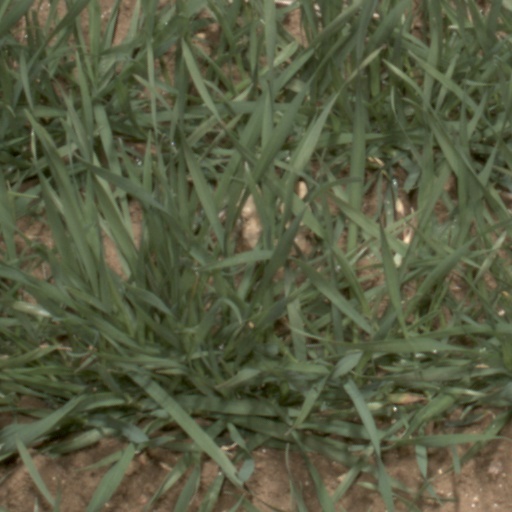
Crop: wheat